Kamuysaurus

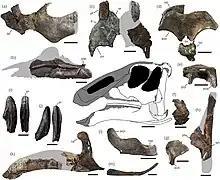
Skull elements

In 2003, amateur paleontologist Yoshiyuki Horita at the Shirafunezawa Creek discovered the tail of a euornithopod. An entire skeleton was in 2013 and 2014 uncovered by teams of the Hobetsu Museum and the Hokkaido University Museum. The find was nicknamed "Mukawaryu", the "Dragon of Mukawa".